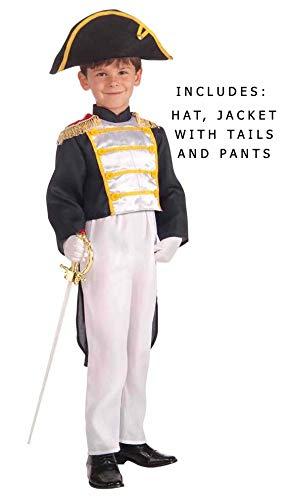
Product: Forum Novelties 77749 Kids Colonial General Costume, X-Large, Pack of 1
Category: Clothing, Shoes & Jewelry | Costumes & Accessories | Kids & Baby | Boys | Costumes
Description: Child's Colonial General costume includes hat, jacket with tails, and elastic waist pants.
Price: $20.04
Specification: ProductDimensions:13x9x1.5inches|ItemWeight:13.6ounces|ShippingWeight:13.8ounces(Viewshippingratesandpolicies)|DomesticShipping:ItemcanbeshippedwithinU.S.|InternationalShipping:ThisitemcanbeshippedtoselectcountriesoutsideoftheU.S.LearnMore|ASIN:B06X96KZVQ|Itemmodelnumber:77749|Manufacturerrecommendedage:4-12years